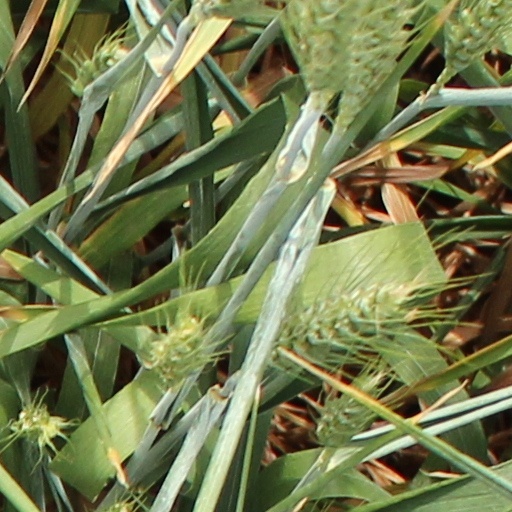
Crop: wheat